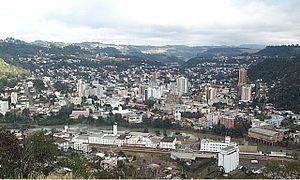
Joaçaba est une ville brésilienne de l'ouest de l'État de Santa Catarina.